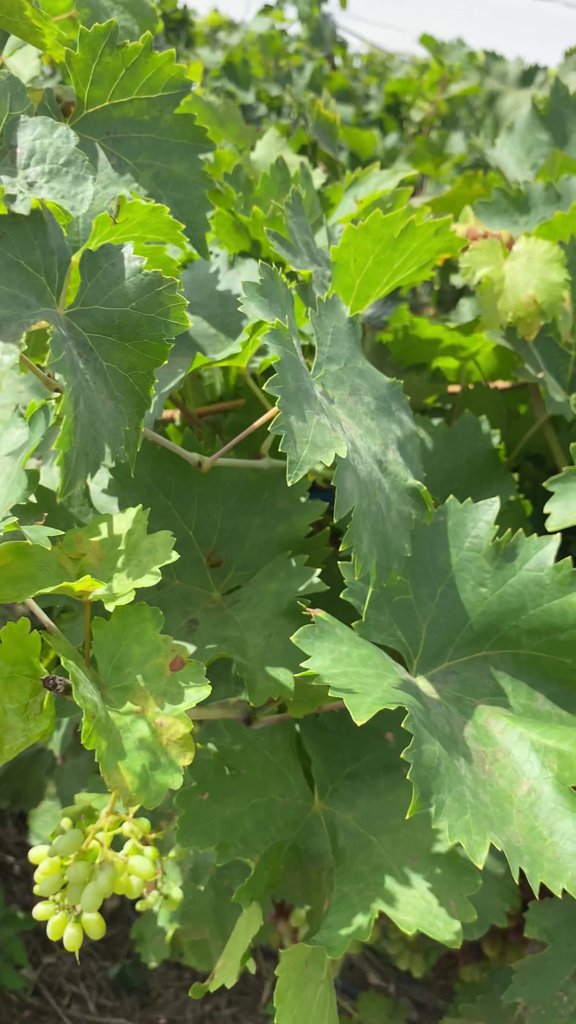
Berries visible: 43
Grape clusters: 4